Canadian Association for HIV Research

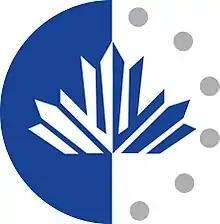
CAHR Logo

The Canadian Association for HIV Research (CAHR) is an organization that represents HIV/AIDS research in Canada or by Canadians. CAHR includes all researchers and all disciplines of the scientific approaches to HIV and AIDS, for the purpose of its better prevention and treatment and ultimately for its eradication and cure. Disciplines represented by CAHR include basic science, clinical science, epidemiology/public health and social science.